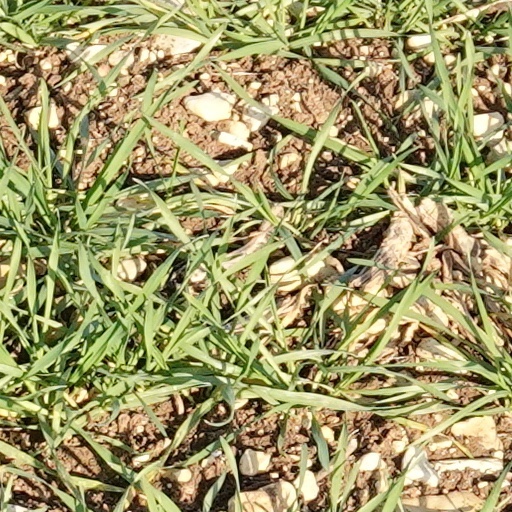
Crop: wheat